Yamaska National Park

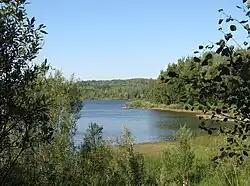
Choinière Reservoir in Yamaska National Park

Yamaska National Park is a provincial park centered on the man-made Choinière Reservoir. It is located in the municipalities of Roxton Pond and Saint-Joachim-de-Shefford in La Haute-Yamaska Regional County Municipality, just northeast of Granby, Quebec.